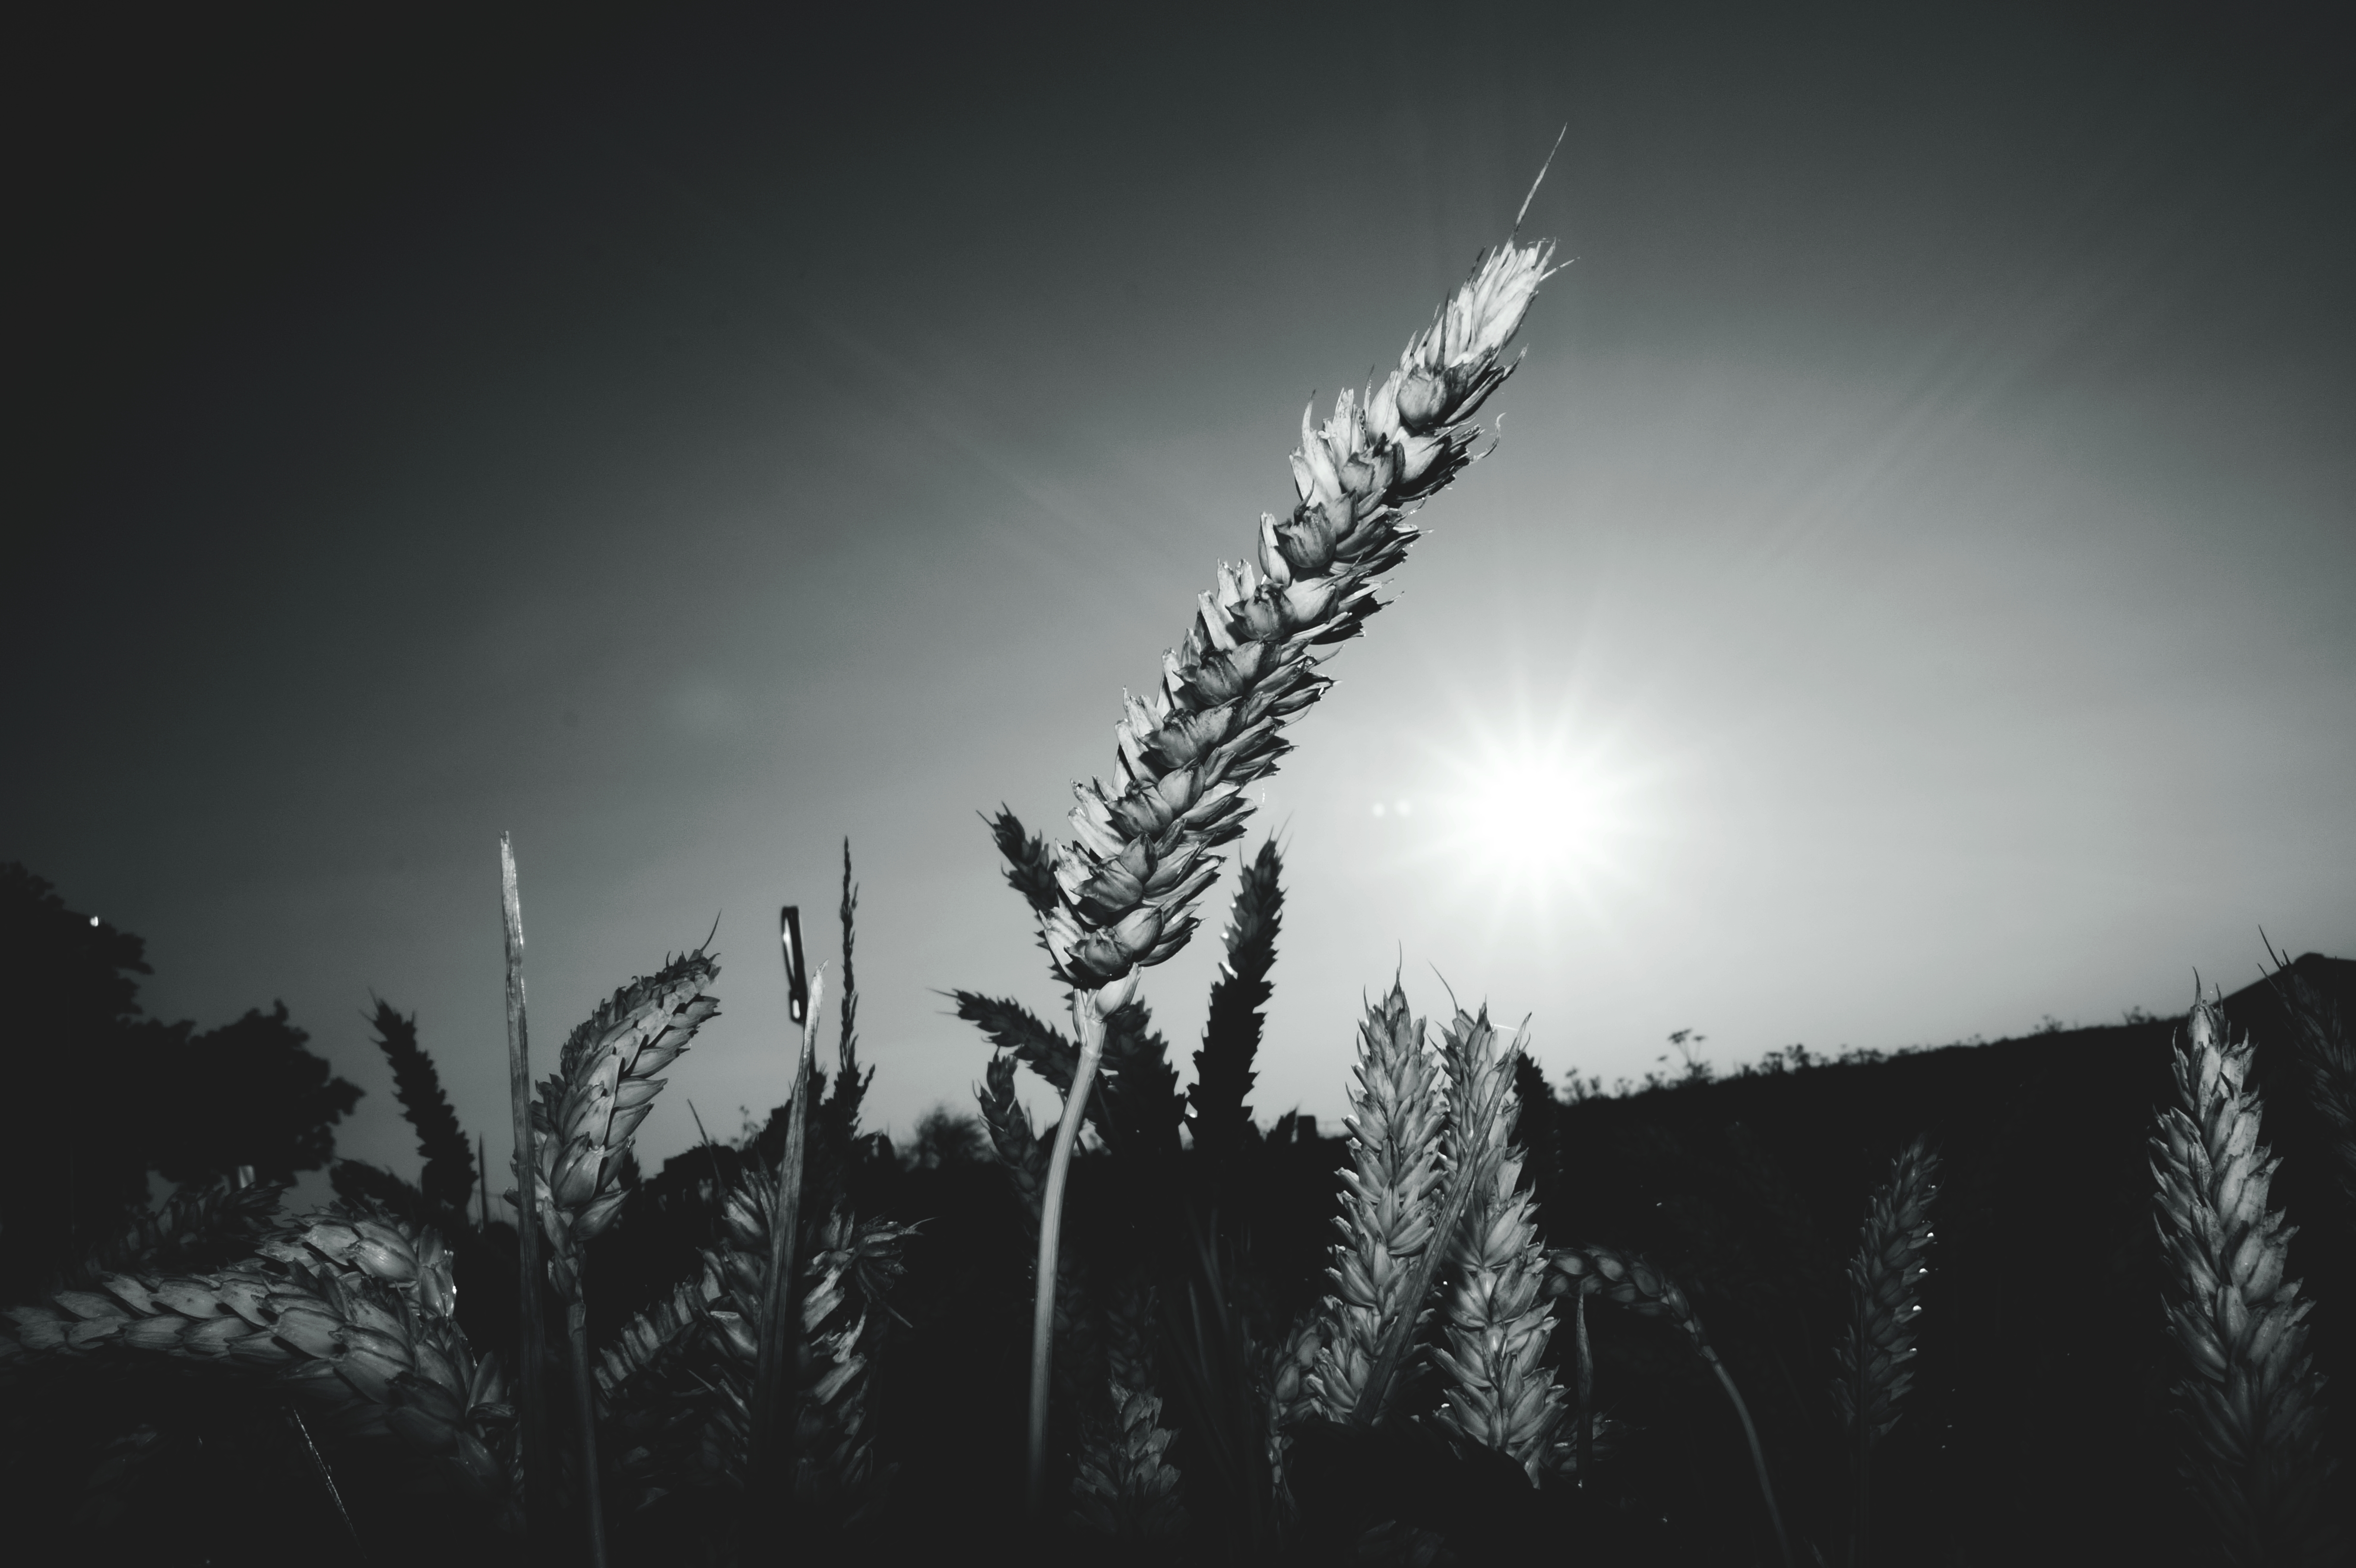
tree, nature, grass, horizon, light, cloud, black and white, sky, sun, field, night, wheat, sunlight, wind, dusk, darkness, street light, monochrome, wheat field, monochrome photography, atmospheric phenomenon, atmosphere of earth